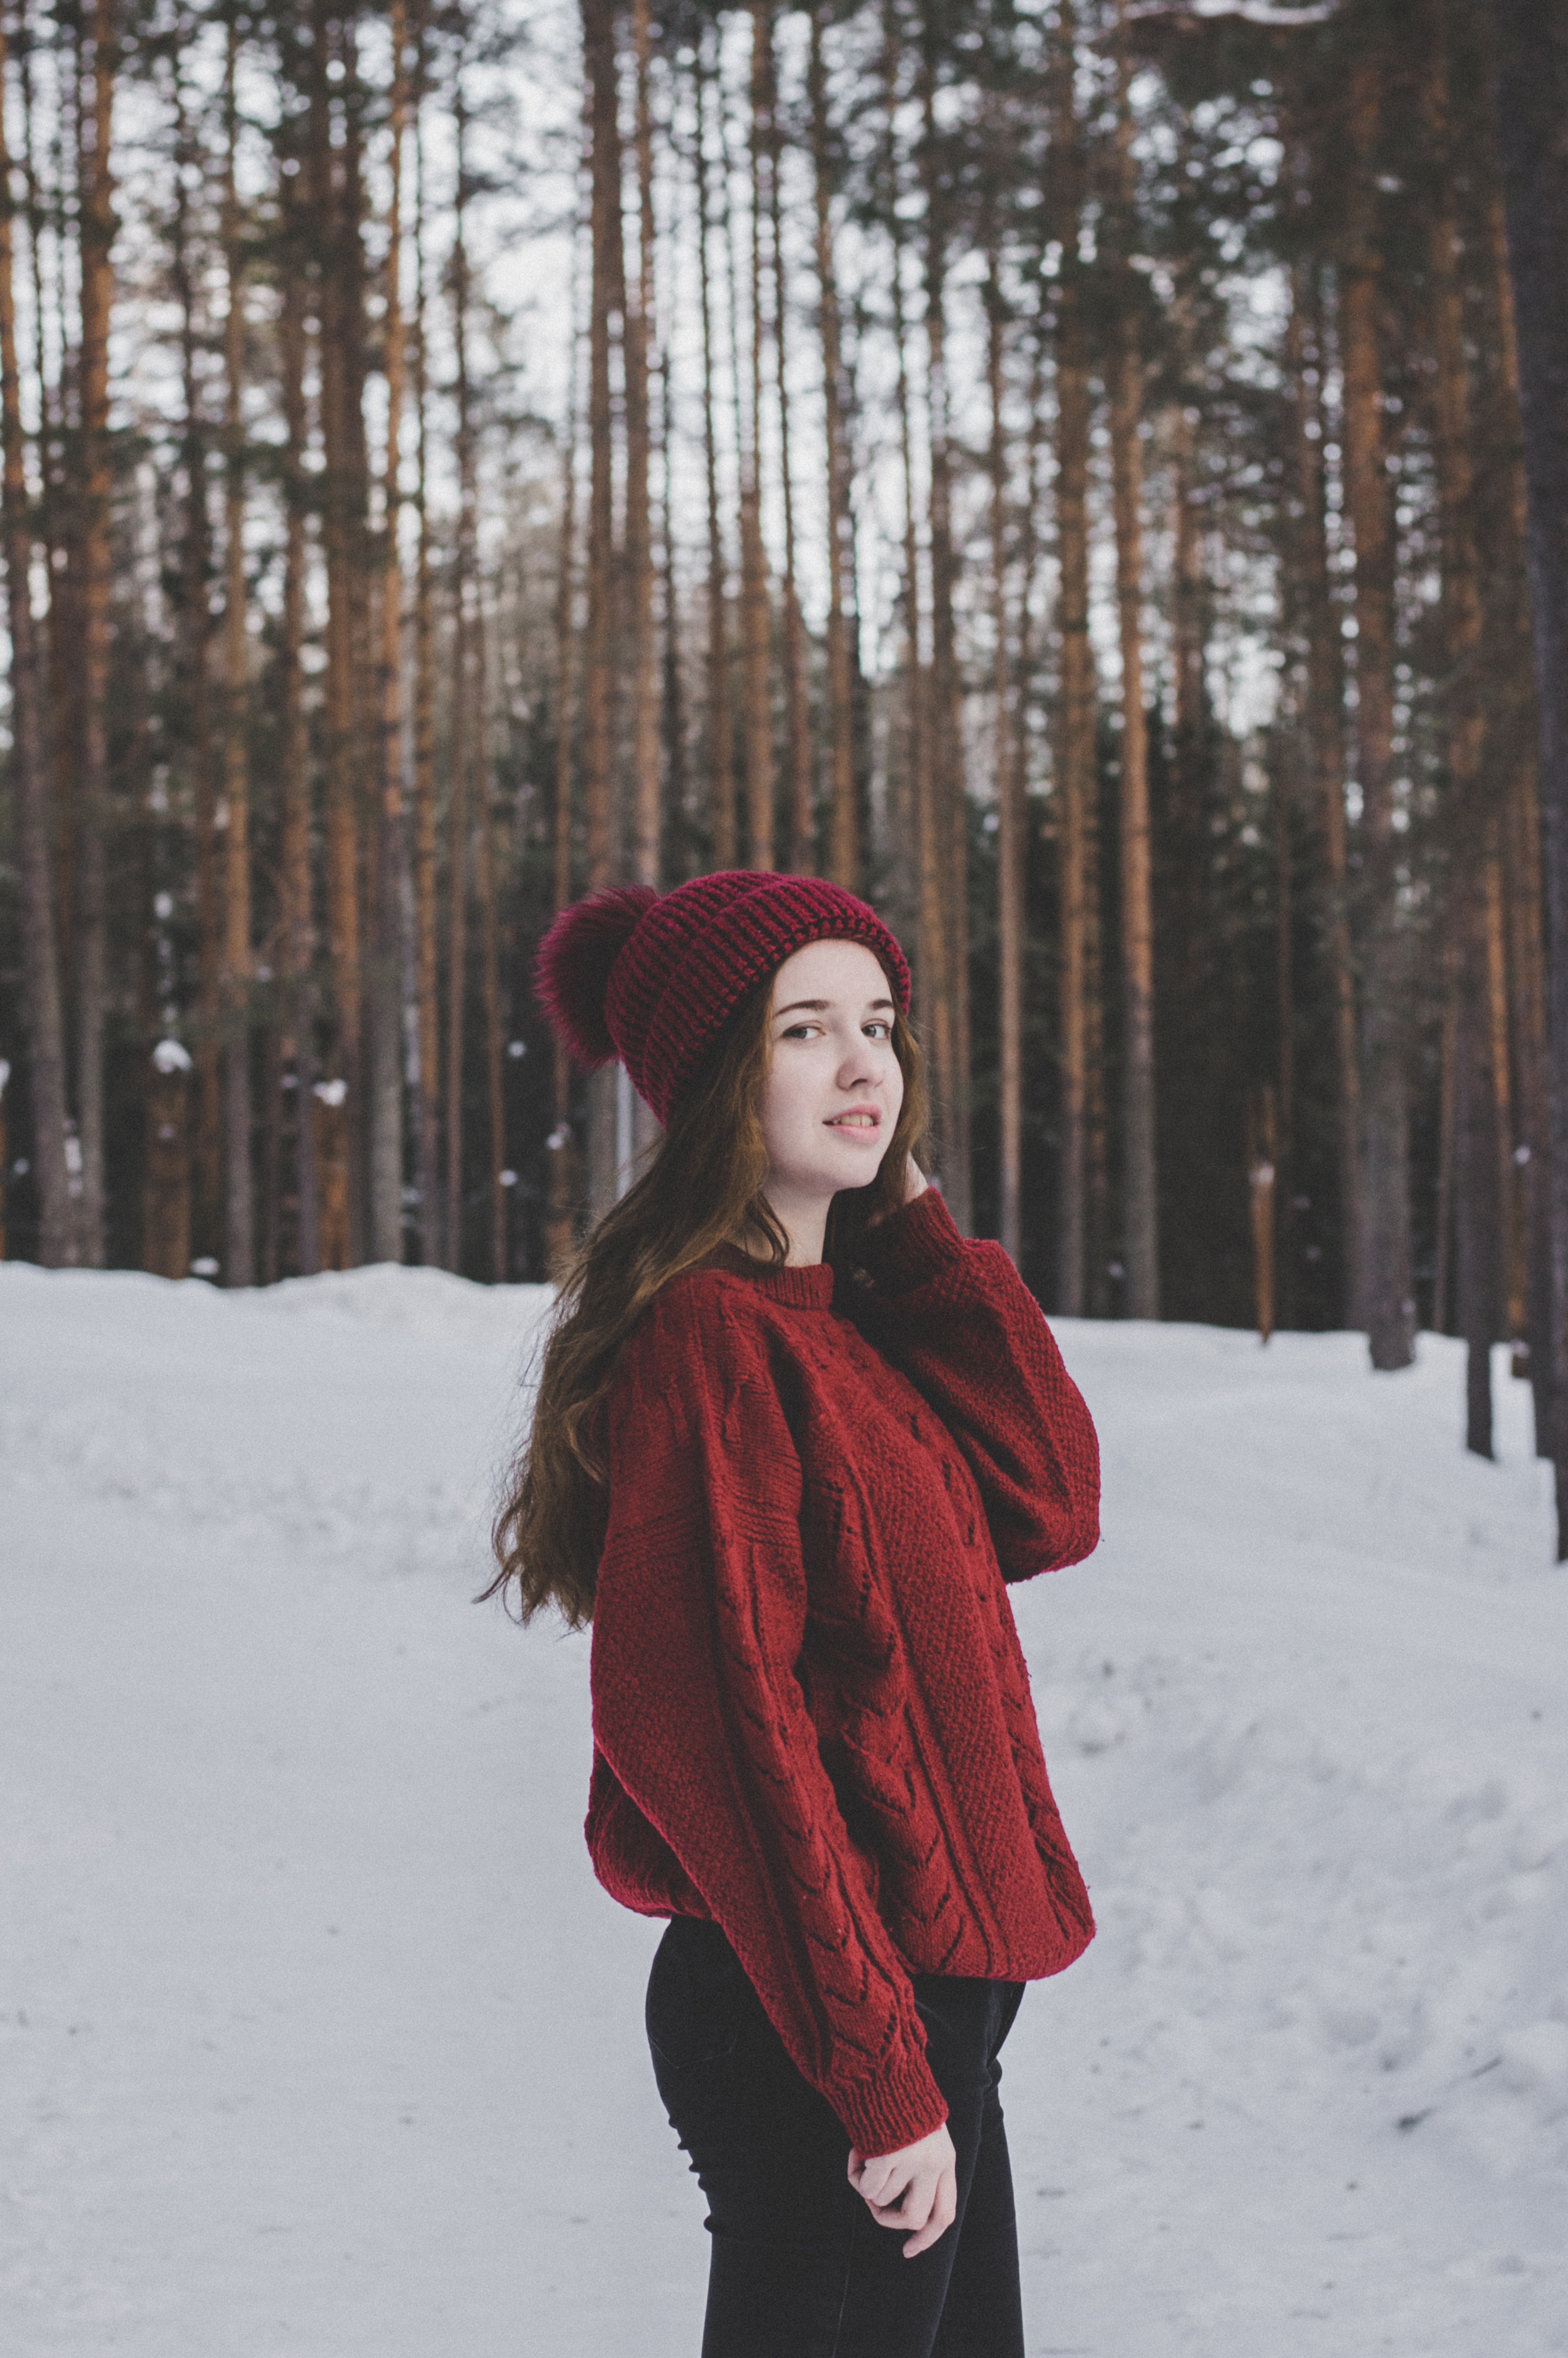
winter, snow, red, clothing, fur, beauty, natural environment, tree, freezing, beanie, brown, forest, outerwear, leaf, headgear, photography, footwear, wood, textile, cap, long hair, smile, fashion accessory, plant, scarf, brown hair, knit cap, portrait photography, woodland